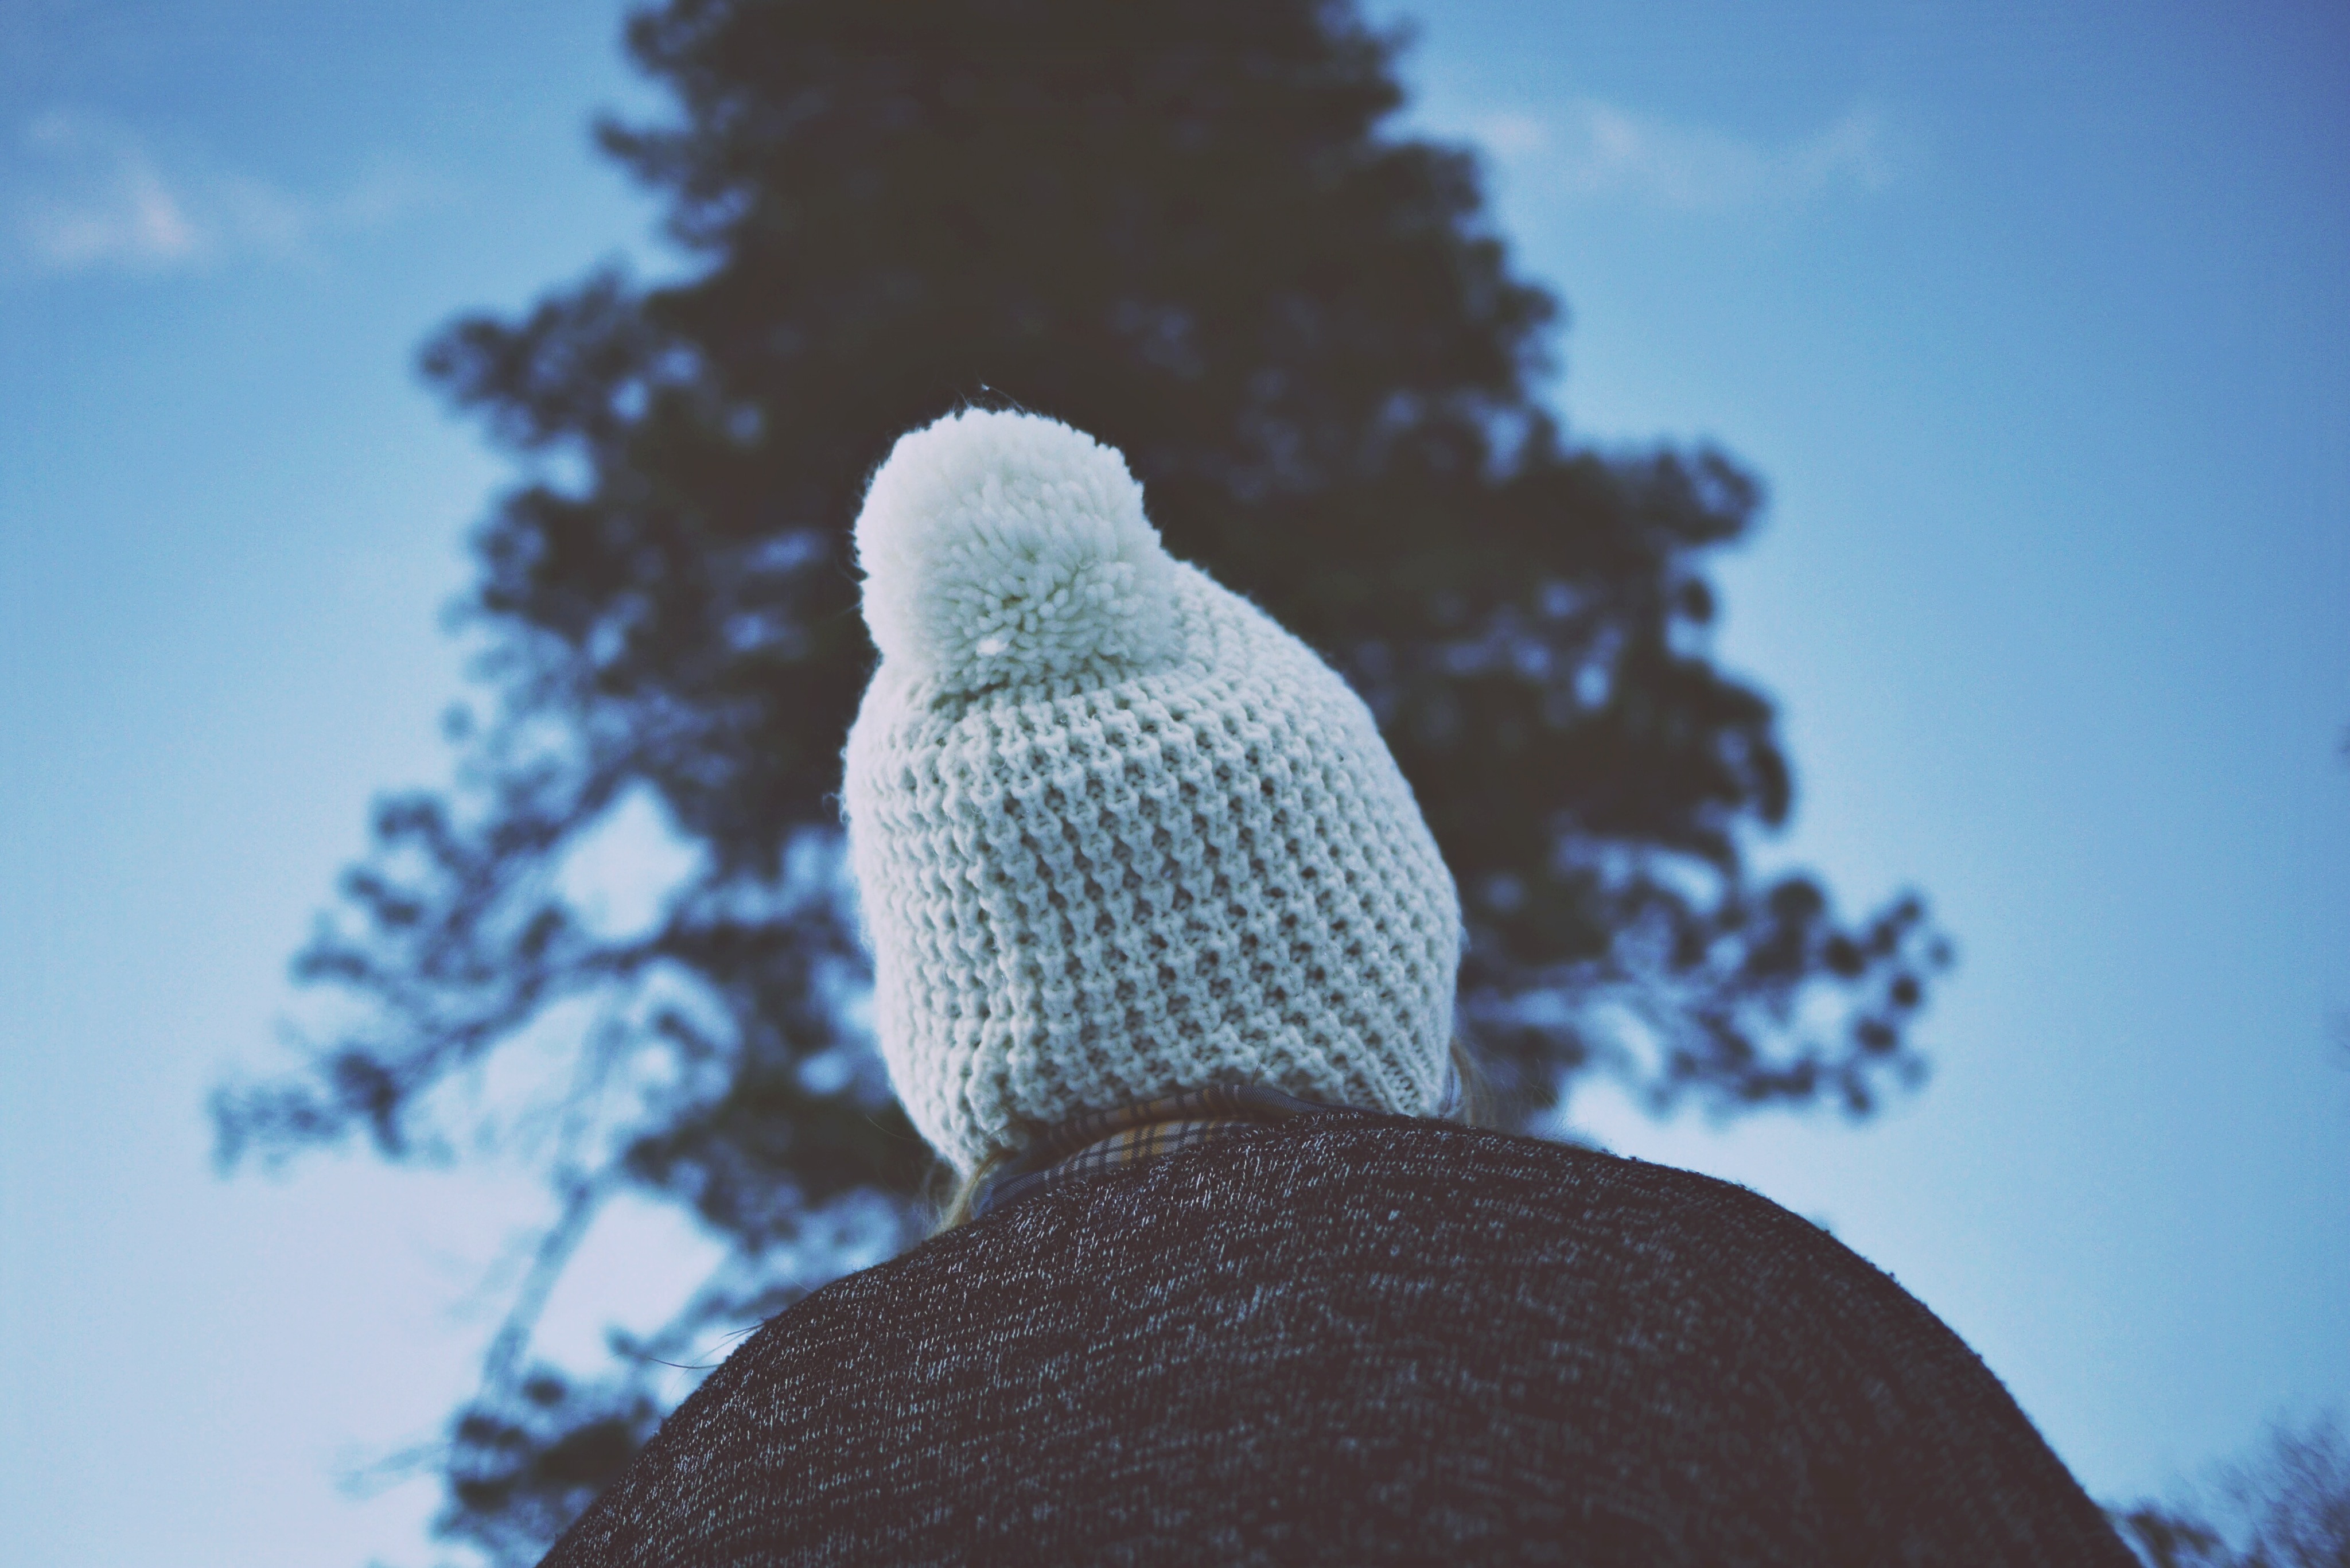
tree, snow, winter, cloud, sky, sunlight, monument, statue, reflection, weather, hat, blue, pom pom, knit, season, sculpture, art, atmosphere of earth